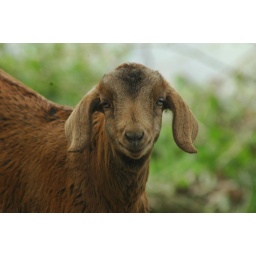
This little goat was in the park where we walk the dogs